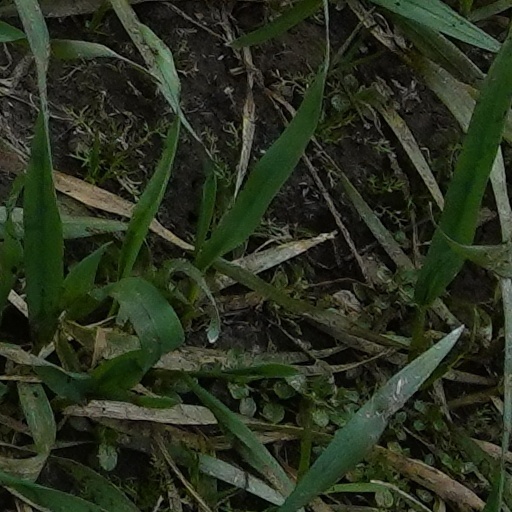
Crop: wheat